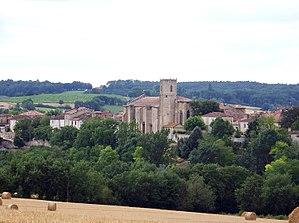
Montréal-du-Gers, le village et l'église Sainte-Marie, vus depuis la route de Genens
Montréal, ou Montréal-du-Gers, est une commune française du département du Gers, en région Occitanie.